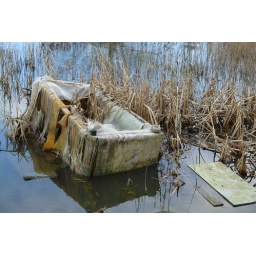
Trashed couch in water